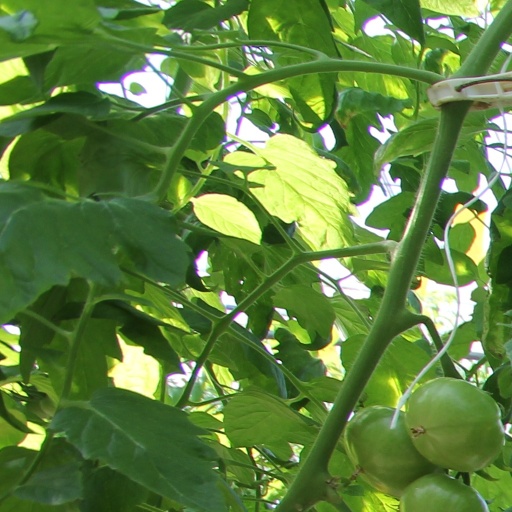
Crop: tomato